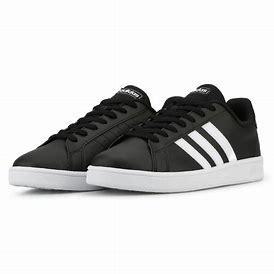
Brand: Adidas
Model: Grand Court